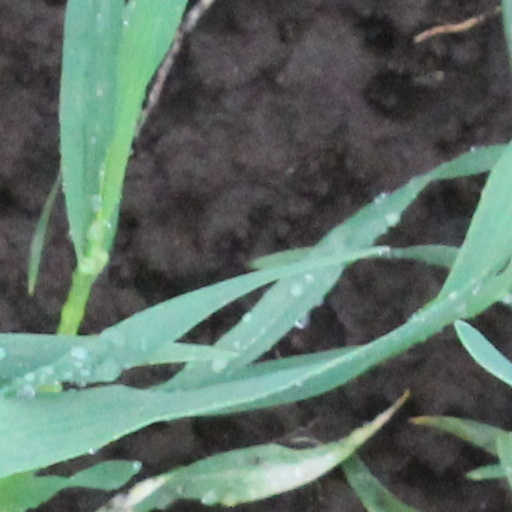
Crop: wheat